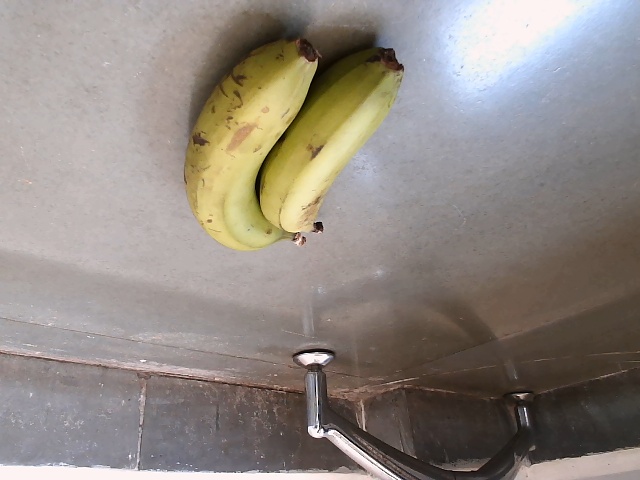
Label: Raw_Banana